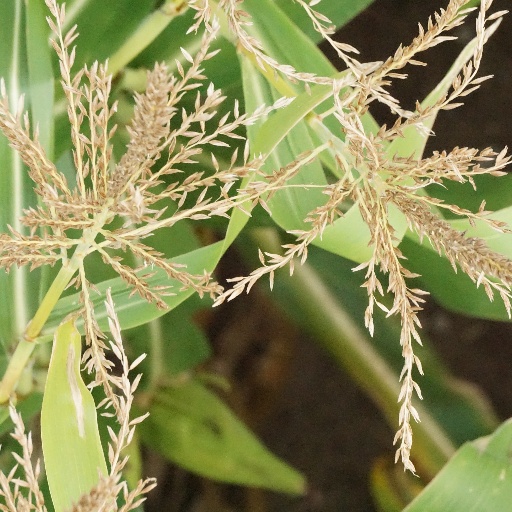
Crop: maize; corn